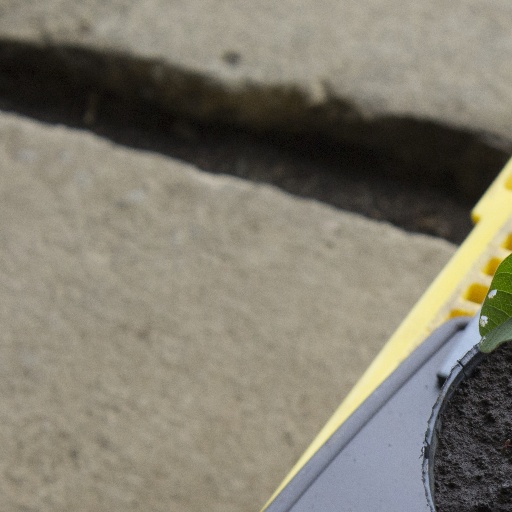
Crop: soybean